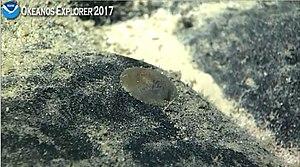
Neopilinidae est une famille de mollusques monoplacophores, de l'ordre des Tryblidiida.
Les monoplacophores sont une classe de mollusques marins patelliformes, possibles ancêtres des autres classes de mollusques.
Tryblidiida est un ordre de mollusques monoplacophores.
Les mollusques sont un embranchement d'animaux Lophotrochozoaires. Ce sont des animaux non segmentés, à symétrie bilatérale quelquefois altérée. Leur corps se compose généralement d'une tête, d'une masse viscérale, et d'un pied. La masse viscérale est recouverte en tout ou partie par un manteau, qui sécrète une coquille calcaire. Le système nerveux comprend un double collier périœsophagien. La cavité générale est plus ou moins réduite au péricarde et aux néphridies. L'embranchement des mollusques tire son nom du latin mollis, « mou ». La science consacrée à l'étude des mollusques est la malacologie, de l'équivalent grec malakia, « mou ».